$pringfield (or, How I Learned to Stop Worrying and Love Legalized Gambling)

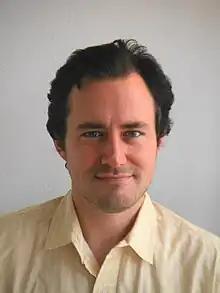
A portrait of a man with black hair looking at the viewer

The episode was written by Bill Oakley and Josh Weinstein, and directed by Wes Archer. The story of the episode originated from a newspaper article that Oakley and Weinstein found about a town in Mississippi that was introducing riverboat gambling. Oakley said another inspiration for it was that there had not been many episodes about Springfield as a whole and how "crummy" the town was, so they filled the whole first act with scenes showing how "dismal" it was. Oakley particularly liked the animation of the lights on the slot machines and the lamps in the ceiling of the casino; the "way they radiate out" had always amazed him. Archer, who directed the animation of the episode, also thought they turned out well. The lights were especially hard for them to animate back then because the show was animated traditionally on cels. A deleted scene from the episode shows Homer dealing cards to James Bond. The staff liked the scene, so they decided to put it in the clip show episode "The Simpsons 138th Episode Spectacular".